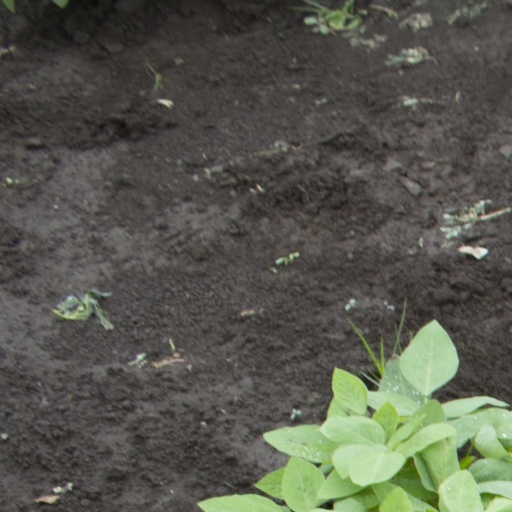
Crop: soybean